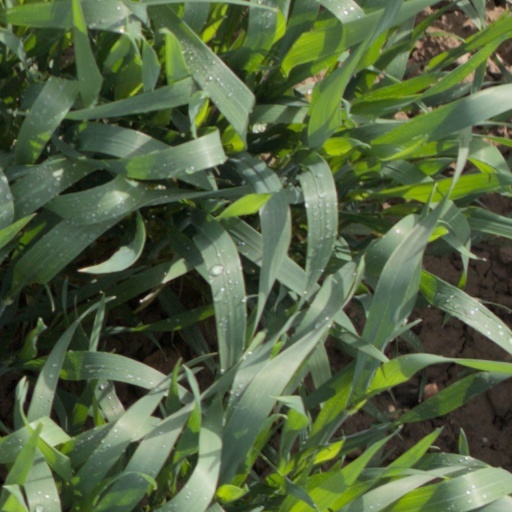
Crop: wheat